Heathrow Junction railway station

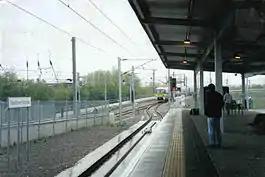
The station in 1998

Heathrow Junction was a short-lived railway station built to serve London Heathrow Airport in the United Kingdom.